Arrau turtle

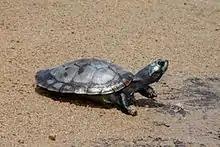

Arrau turtles can reach up to in weight and the carapace length is up to . Most individuals are considerably smaller with the average adult female having a carapace length of and the average adult male . In addition to an overall smaller size, males can be recognized by their longer tail and straighter carapace than the females.